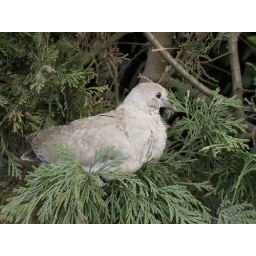
a small bird in a tree outside of clifton park on the way there